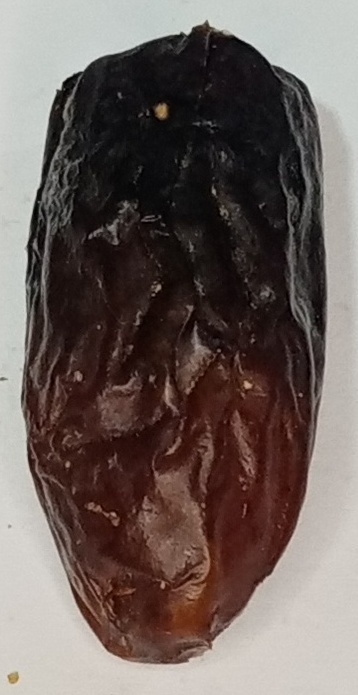
Variety: gajar
Size: large
Grade: grade-1